German Lopatin

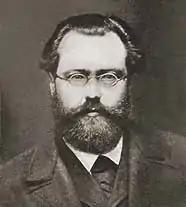
G.A. Lopatin

Lopatin came from an aristocratic family. He studied physics and mathematics at the University of St. Petersburg, where he graduated in 1866 with a thesis "On Spontaneous Formation". This thesis reflected the materialist ideas of the philosophers Vogt, Büchner and Moleschott, which were then extremely popular among Russian radicals.